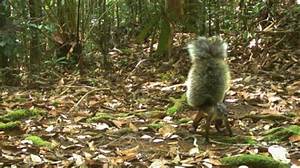
Label: squirrel